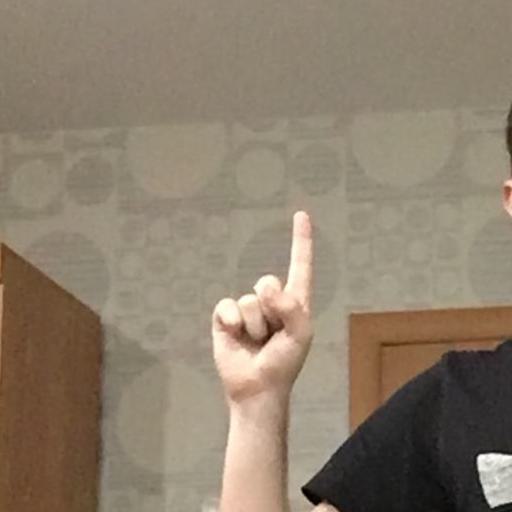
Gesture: one